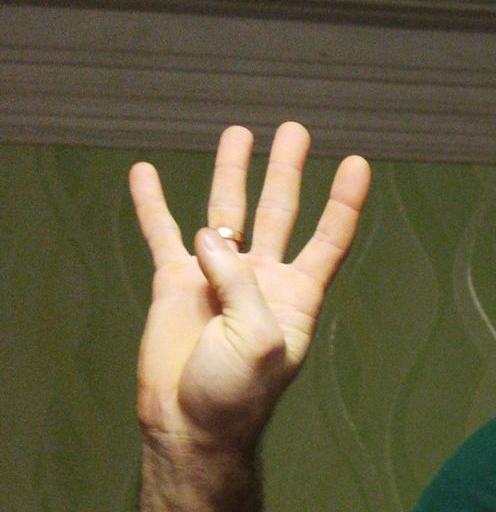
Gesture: four